William III of England

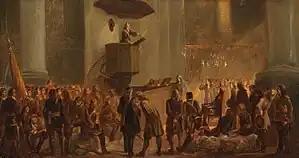
The thanksgiving service of William's army in Grave after its capture

Though William's complicity in the lynching has never been proved (and some 19th-century Dutch historians have made an effort to disprove that he was an accessory), he thwarted attempts to prosecute the ringleaders, and even rewarded some, like Hendrik Verhoeff, with money, and others, like Johan van Banchem and Johan Kievit, with high offices. This damaged his reputation in the same fashion as his later actions at Glencoe.